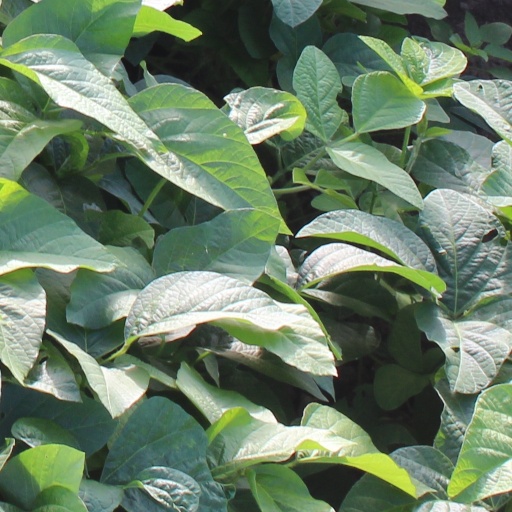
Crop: soybean